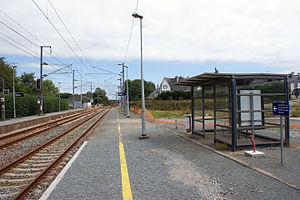
Gare de Plounérin, le nouvel abri de quai.
La gare de Plounérin est une gare ferroviaire française de la ligne de Paris-Montparnasse à Brest, située au lieu-dit La Gare sur le territoire de la commune de Plounérin, dans le département des Côtes-d'Armor en région Bretagne.